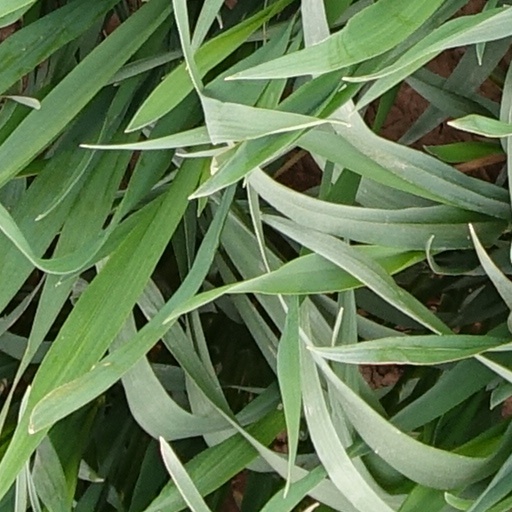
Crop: wheat